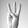
ASL letter: W